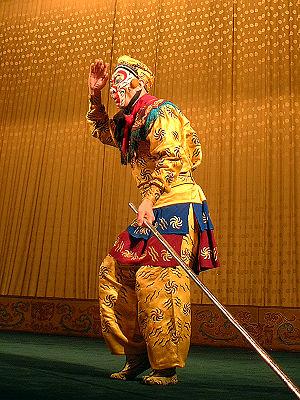
L'opéra de Pékin ou opéra de Beijing est un genre de spectacle combinant musique, danse acrobatique, théâtre et costumes flamboyants et faisant le récit d'histoires tirées du passé historique et du folklore chinois. Né à la fin du XVIIIᵉ siècle, l'opéra de Pékin trouve son essor au milieu du XIXᵉ siècle. Ce genre est populaire dans la cour de la dynastie Qing et est considéré comme un des trésors de la Chine. La majorité des troupes sont basées à Pékin et Tianjin dans le nord, et à Shanghai dans le sud. Cet art est également présent à Taïwan, où il est connu sous le nom de Guoju. Il est aussi diffusé dans d'autres pays comme les États-Unis ou le Japon.